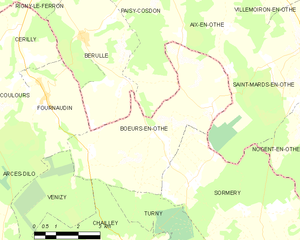
Carte des communes françaises Bœurs-en-Othe